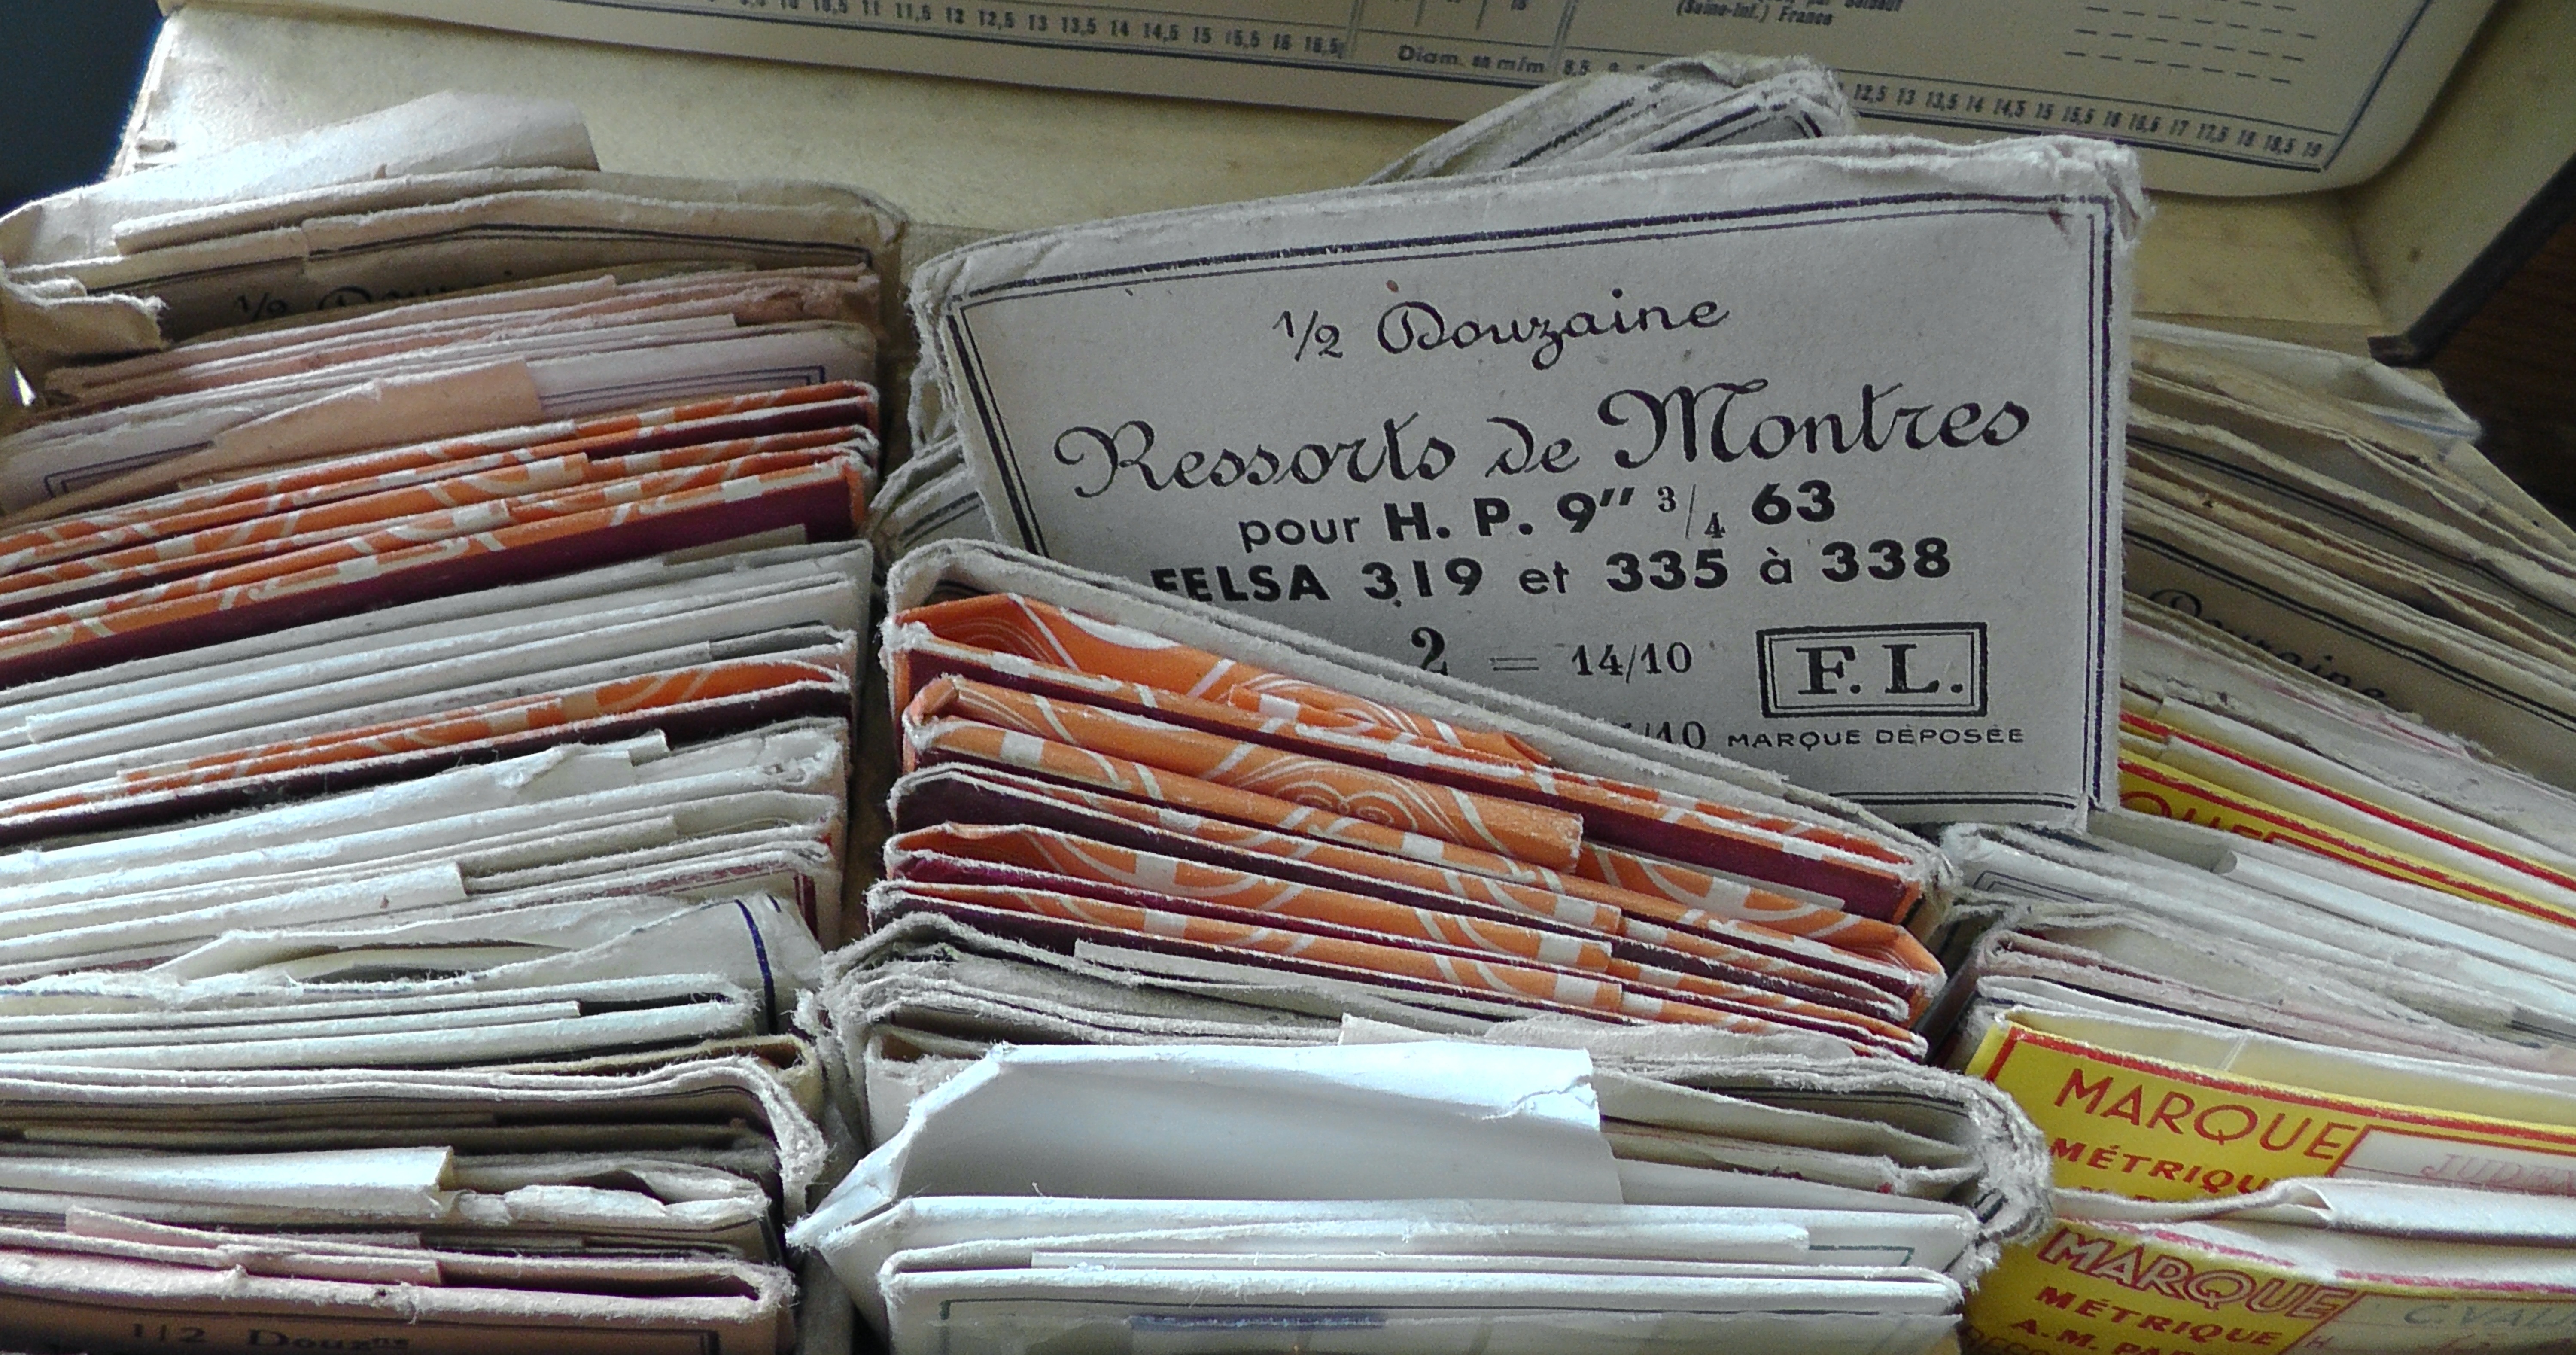
writing, watch, book, wood, old, newspaper, spring, collection, money, paper, material, label, envelope, cash, case, archive, document, carton, former, scrap, indication, watchmaker, ranking